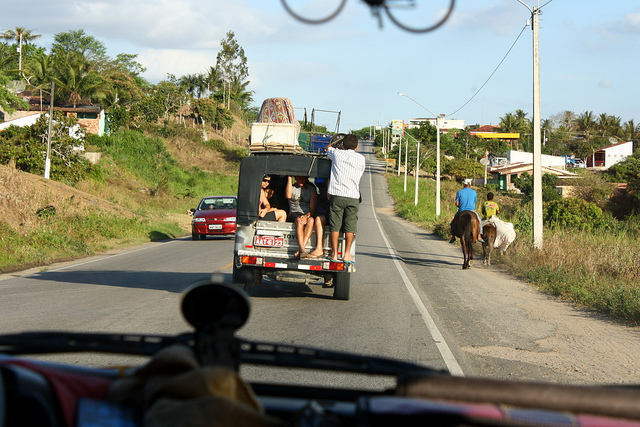
a truck in the front of  and two people on a horse

A man standing on the back of a truck driving down a street.